Roy Carroll

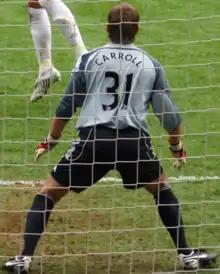
Carroll playing for Derby County in 2008

On 9 January 2008, it was revealed that Carroll was in line for a move to Premier League side Derby County. Carroll was allowed permission to talk with Derby and personal terms were agreed, but the deal hinged on Rangers signing a replacement goalkeeper. After over a week with little progress, Derby County called off the move, but when Carroll offered to pay the loan fee so Rangers could sign Sunderland keeper Darren Ward, the deal was revived. Carroll hoped to join Derby on loan for the rest of the 2007–08 season but the move was again held up by Rangers as they refused to release his registration until they found another keeper. After Rangers signed Neil Alexander from Ipswich Town, Carroll was free to sign for Derby, and a deal was completed on deadline day. He signed a three-year contract with the club on 21 January 2008, and made his debut in a Premier League match against Birmingham City on 2 February 2008. Carroll could not help the club avoid relegation to the Championship after just one season.